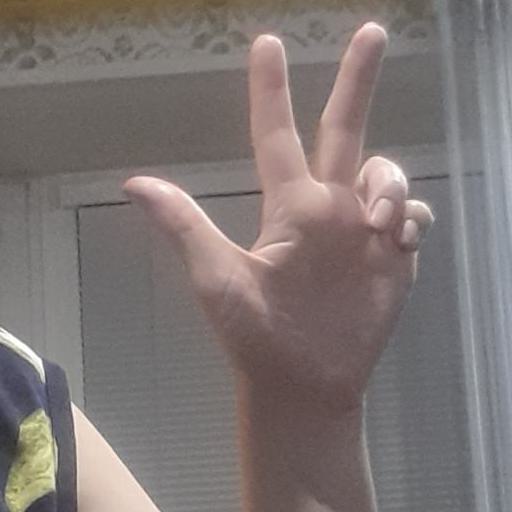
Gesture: three2